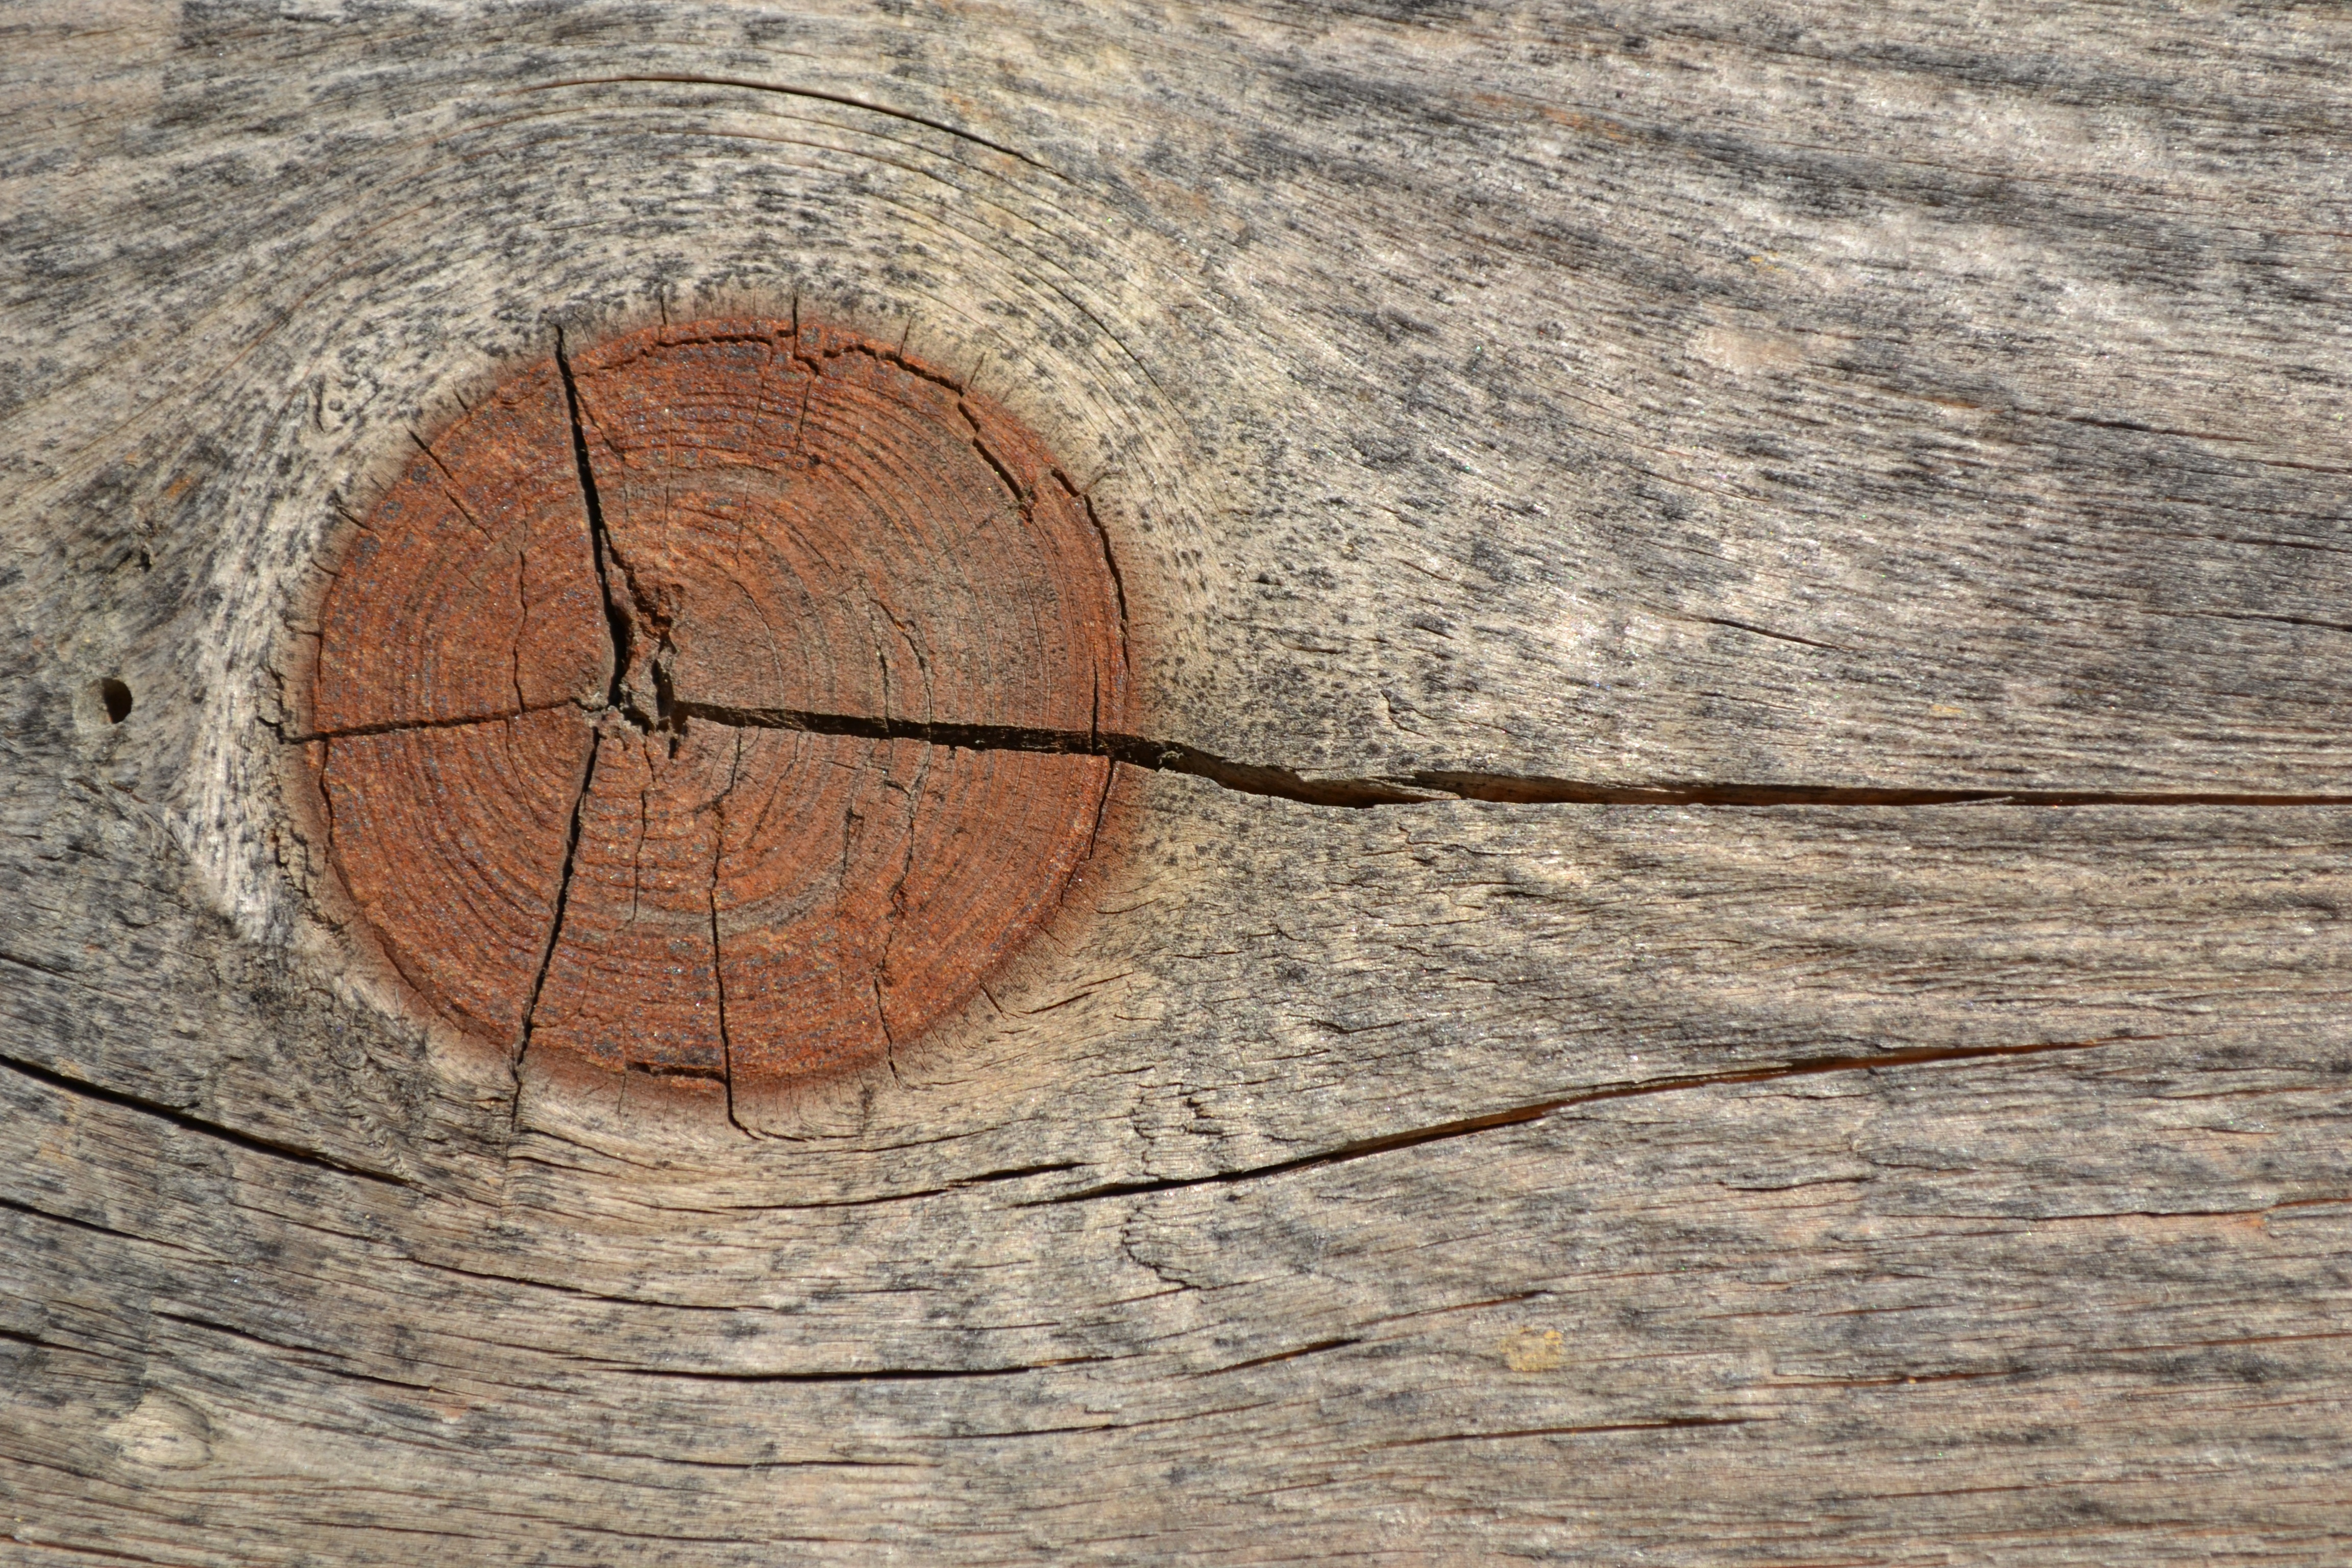
hand, wood, texture, leaf, trunk, dry, circle, close up, drawing, image, cracks, man made object